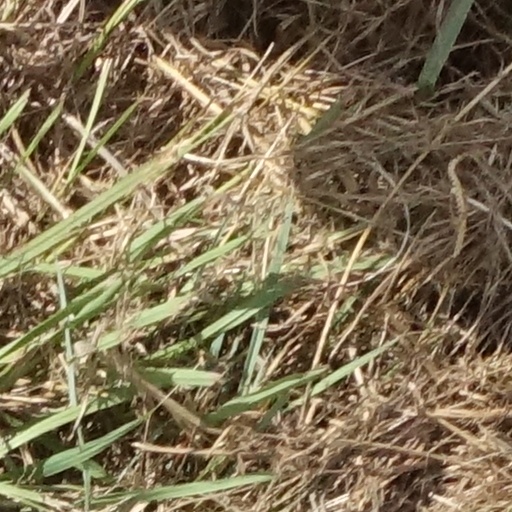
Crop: sorghum